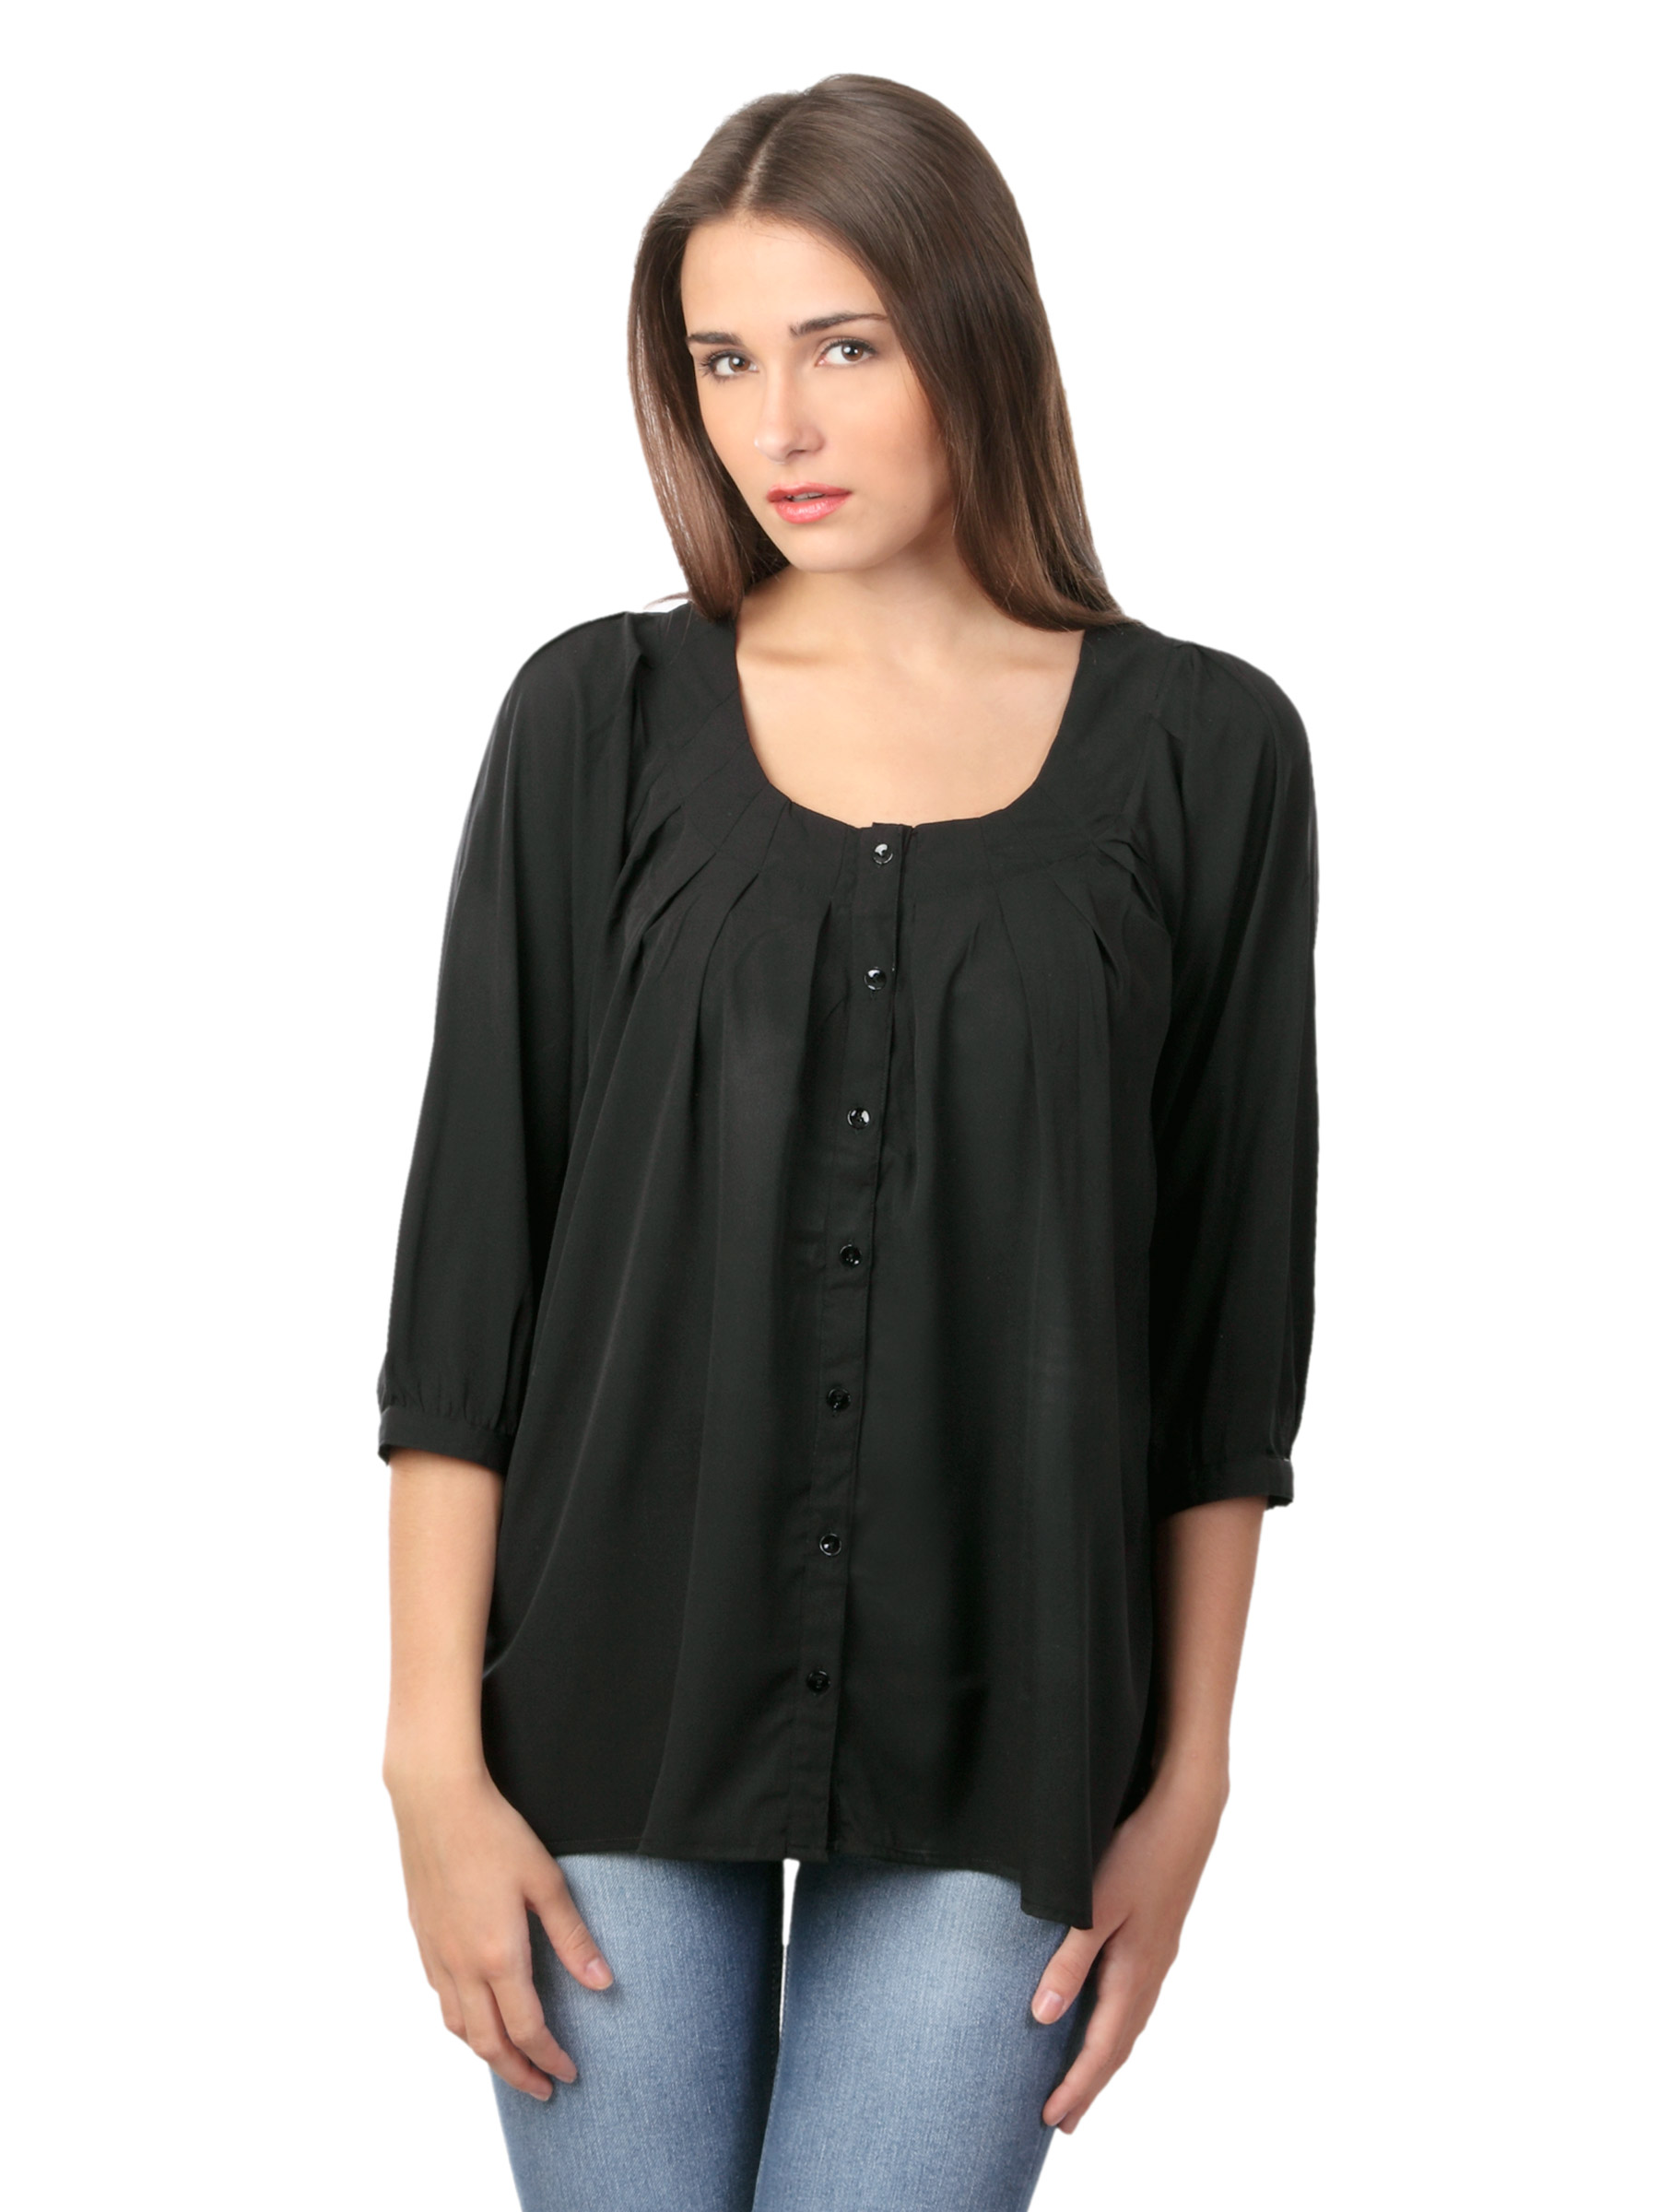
Vero Moda Prim Women Top
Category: Apparel / Topwear / Tops
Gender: Women
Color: Black
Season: Summer 2012
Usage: Casual